Mutation rate

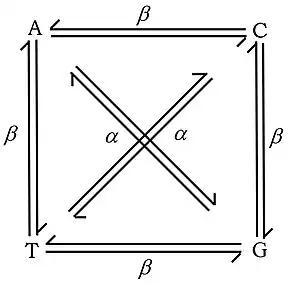
Transitions (Alpha) and transversions (Beta).

The theory on the evolution of mutation rates identifies three principal forces involved: the generation of more deleterious mutations with higher mutation, the generation of more advantageous mutations with higher mutation, and the metabolic costs and reduced replication rates that are required to prevent mutations. Different conclusions are reached based on the relative importance attributed to each force. The optimal mutation rate of organisms may be determined by a trade-off between costs of a high mutation rate, such as deleterious mutations, and the metabolic costs of maintaining systems to reduce the mutation rate (such as increasing the expression of DNA repair enzymes. or, as reviewed by Bernstein et al. having increased energy use for repair, coding for additional gene products and/or having slower replication). Secondly, higher mutation rates increase the rate of beneficial mutations, and evolution may prevent a lowering of the mutation rate in order to maintain optimal rates of adaptation. As such, hypermutation enables some cells to rapidly adapt to changing conditions in order to avoid the entire population from becoming extinct. Finally, natural selection may fail to optimize the mutation rate because of the relatively minor benefits of lowering the mutation rate, and thus the observed mutation rate is the product of neutral processes.